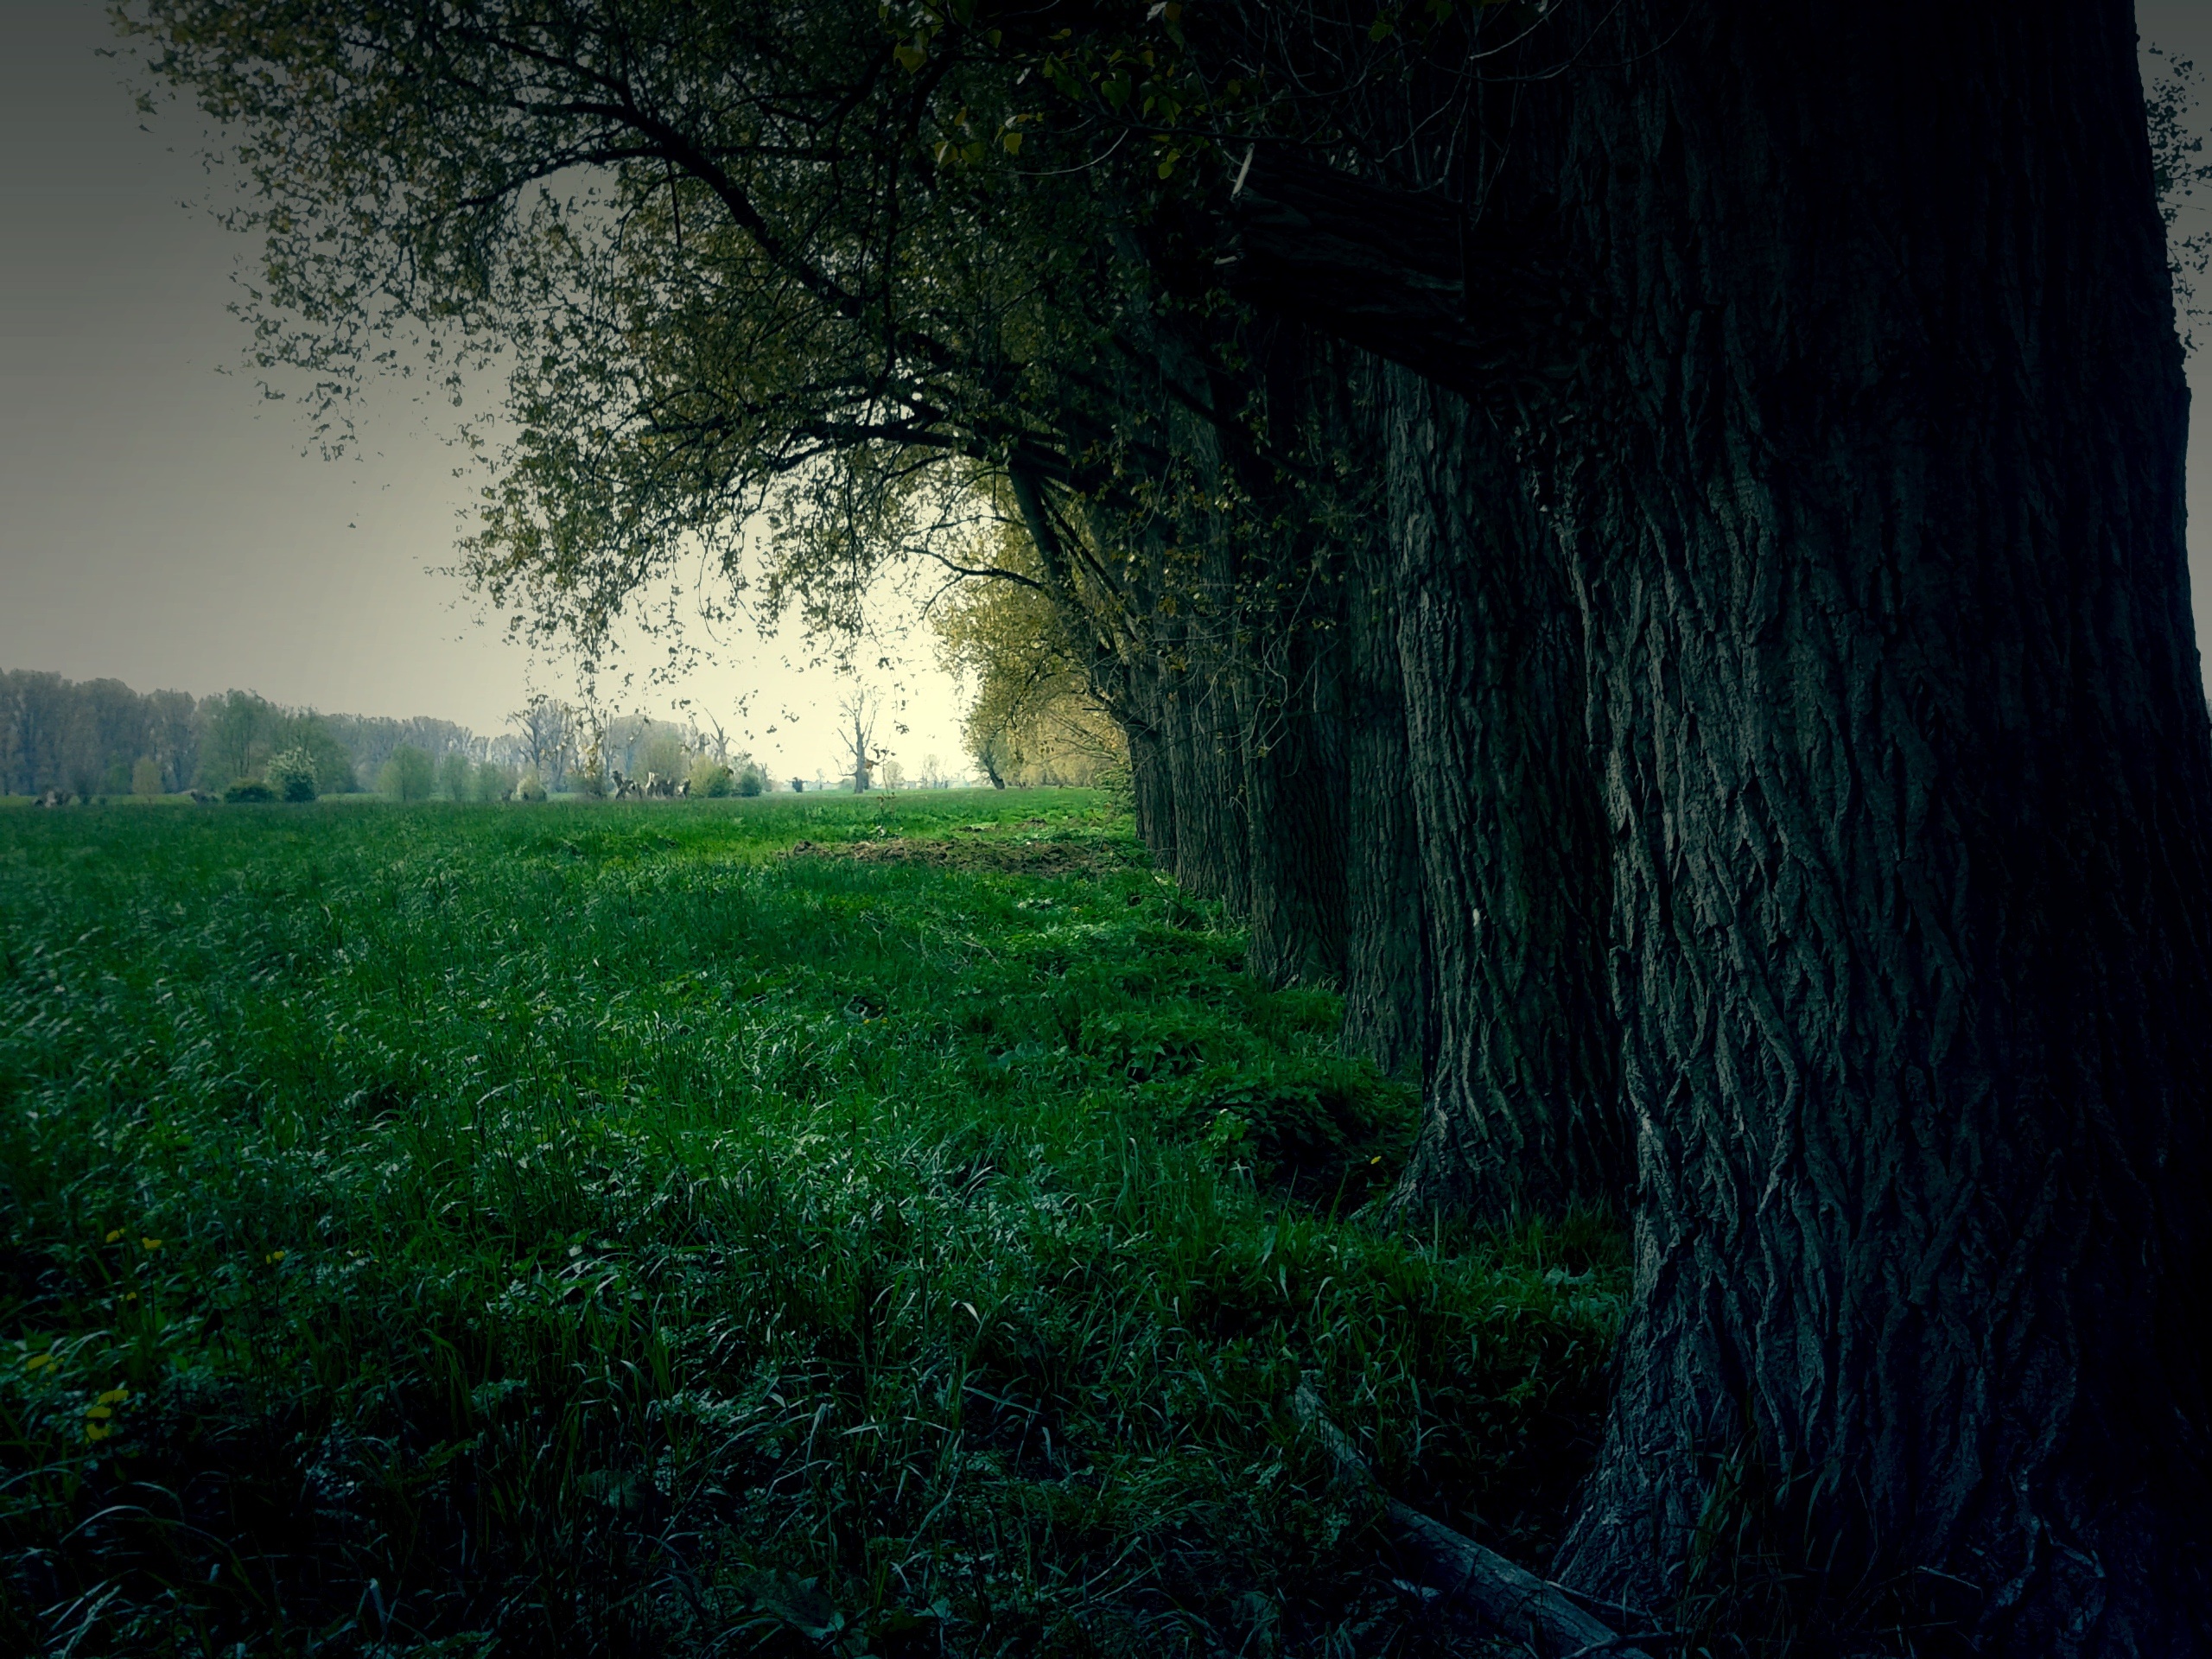
landscape, tree, nature, forest, grass, light, plant, mist, sunlight, morning, leaf, flower, green, darkness, woodland, habitat, branch branches, fairy tale forest, natural environment, atmospheric phenomenon, woody plant